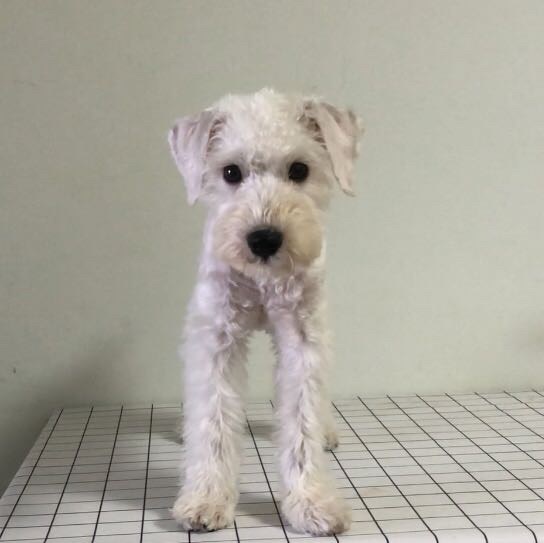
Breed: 2342-n000102-miniature_schnauzer